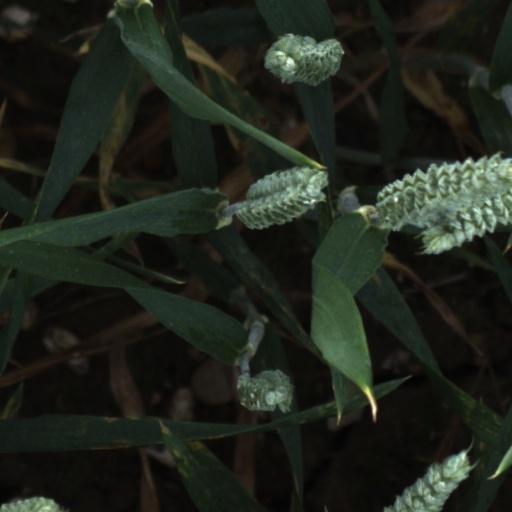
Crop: wheat